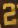
Number: 2